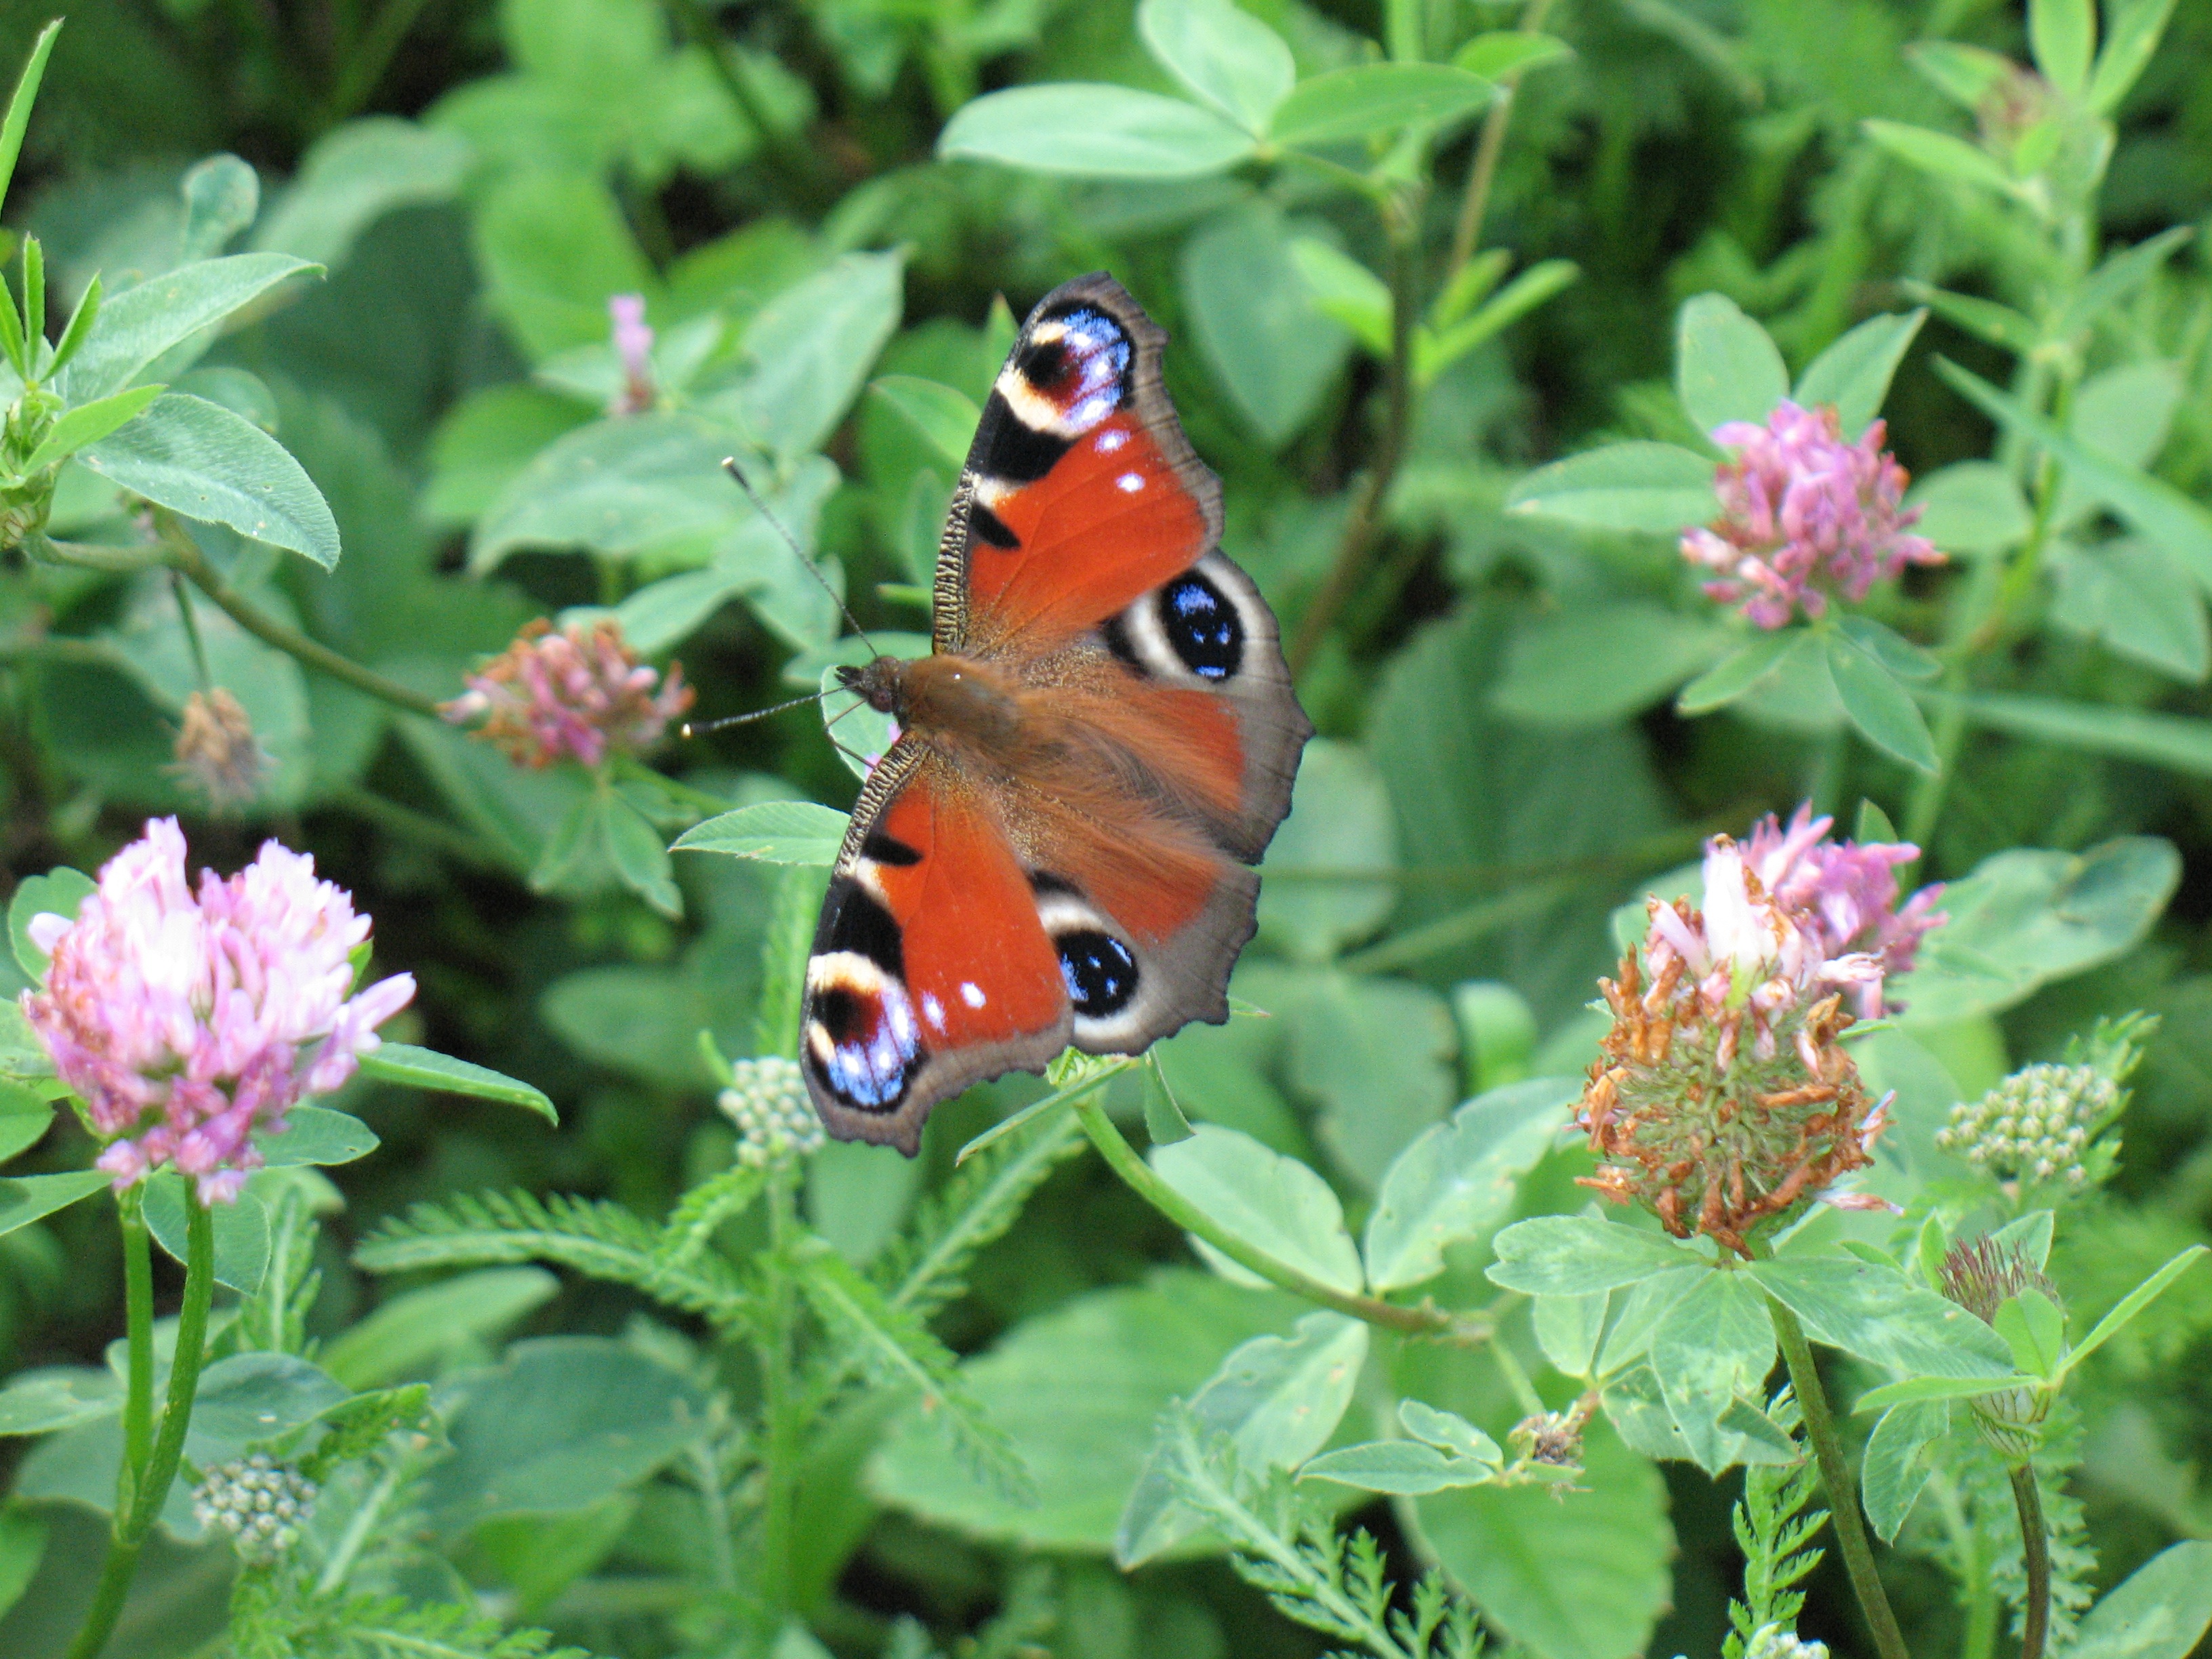
nature, flower, insect, macro, botany, butterfly, fauna, invertebrate, nectar, arthropod, green background, annual plant, moths and butterflies, lycaenid